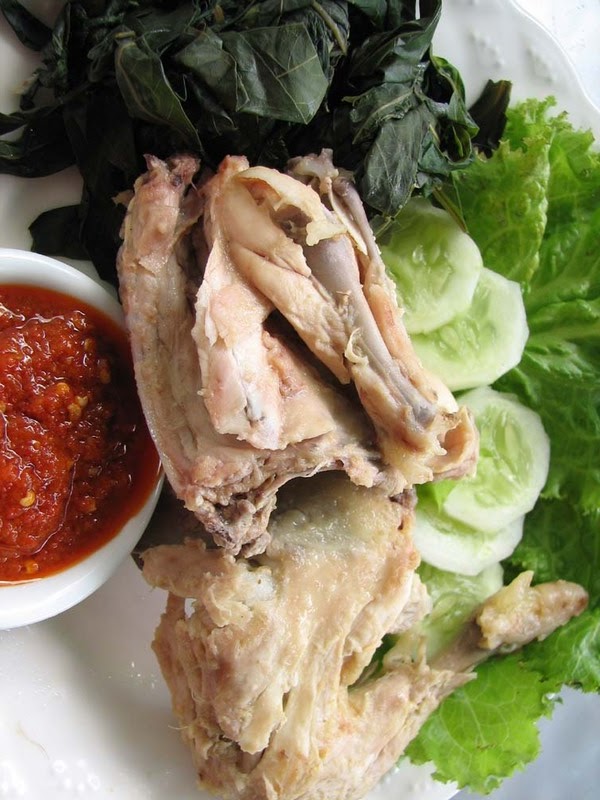
Label: ayam_pop